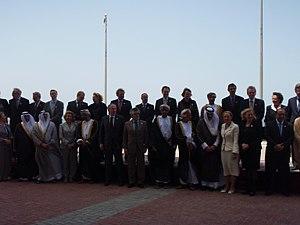
Les relations entre la Ligue arabe et l'Union européenne se sont surtout développées dans le cadre politique et non économique à partir de 2007.